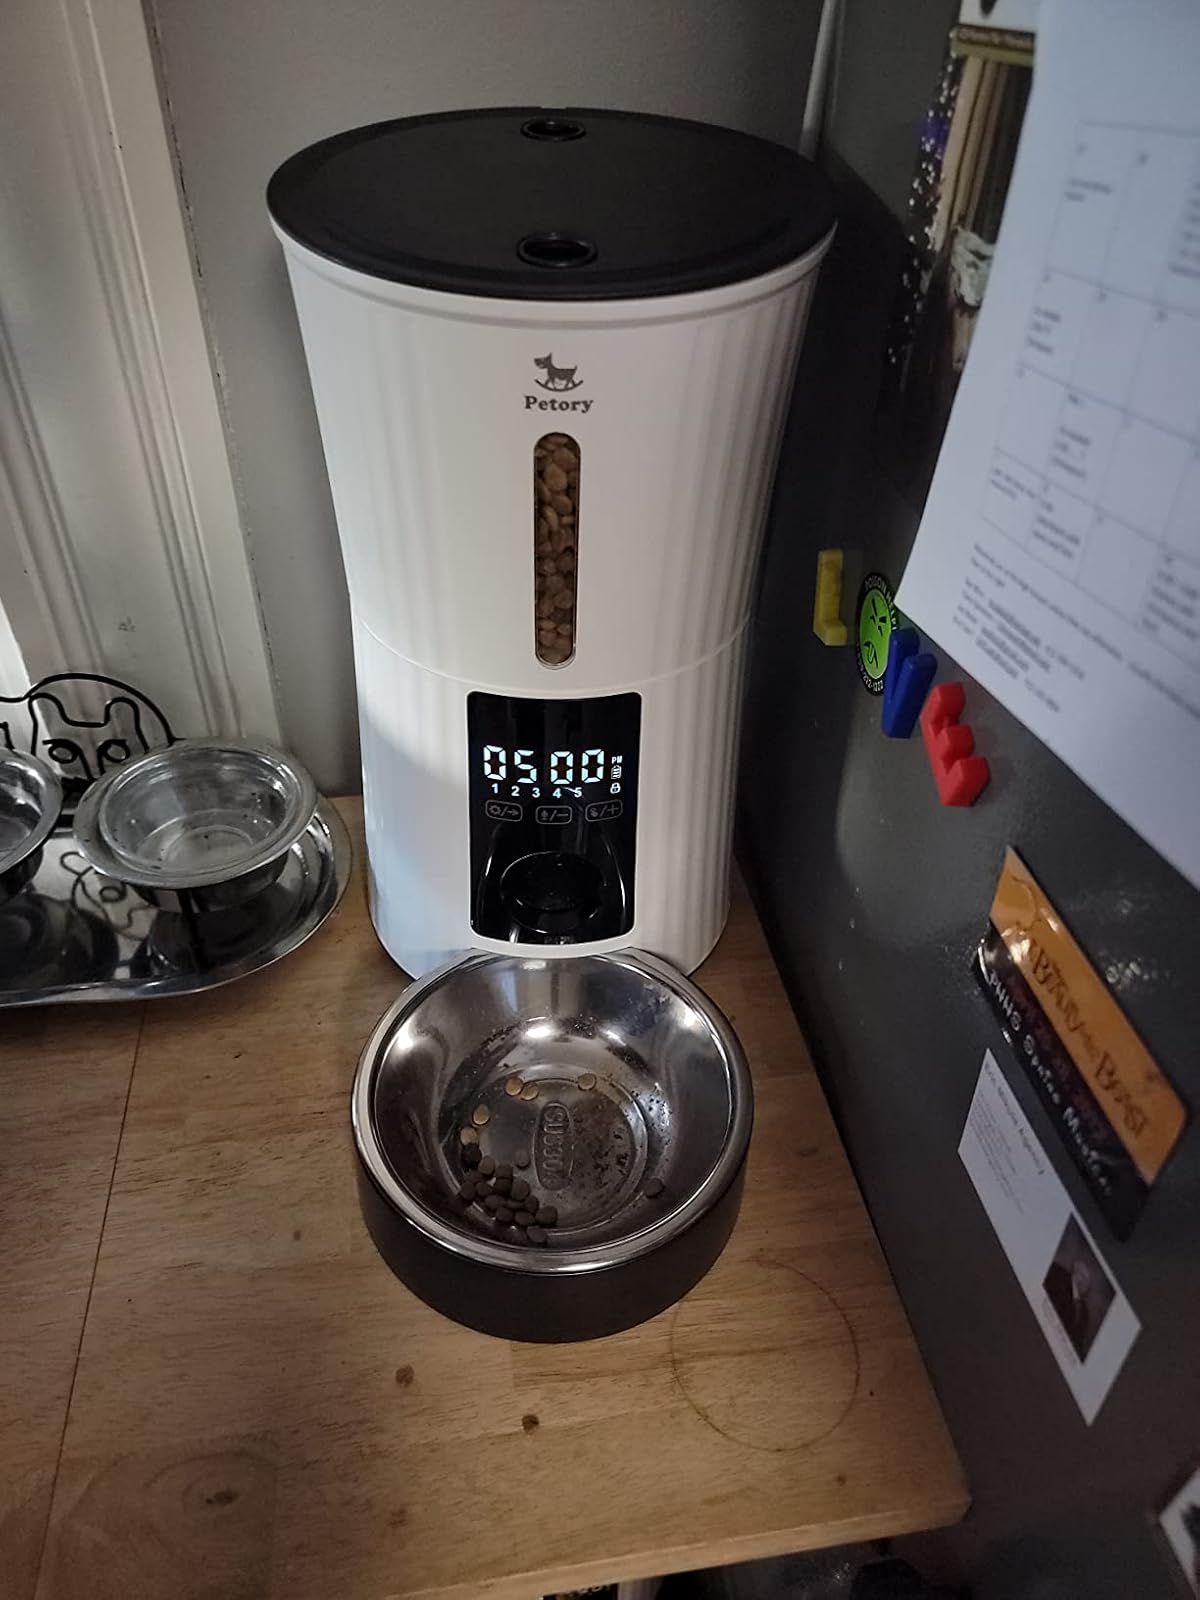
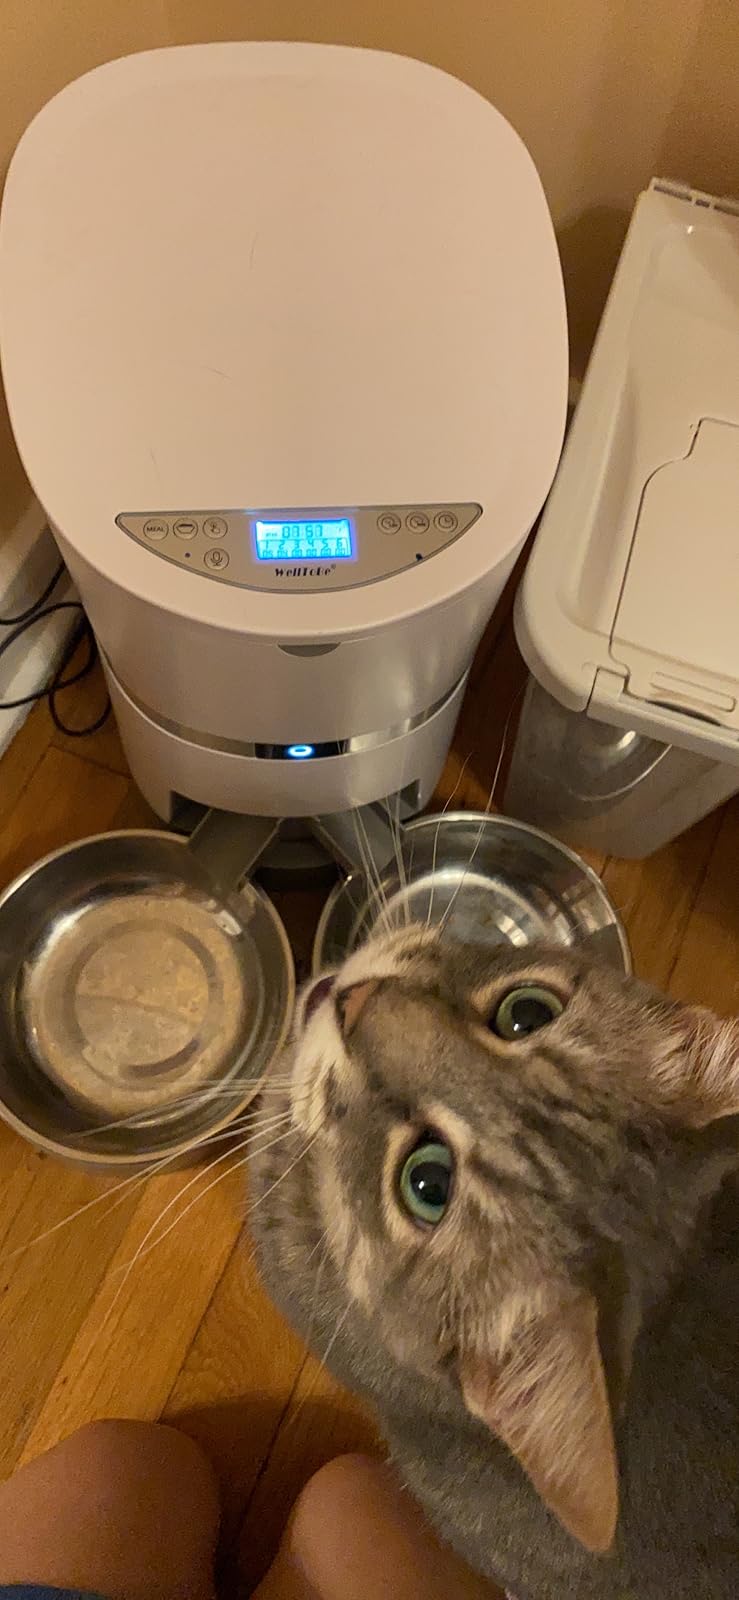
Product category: items_feeder
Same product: no